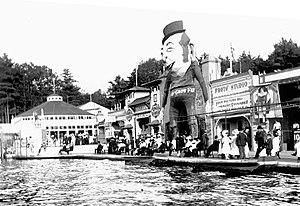
White City est un ancien parc d'attractions qui était situé à Worcester, dans le Massachusetts non loin de Shrewsbury.